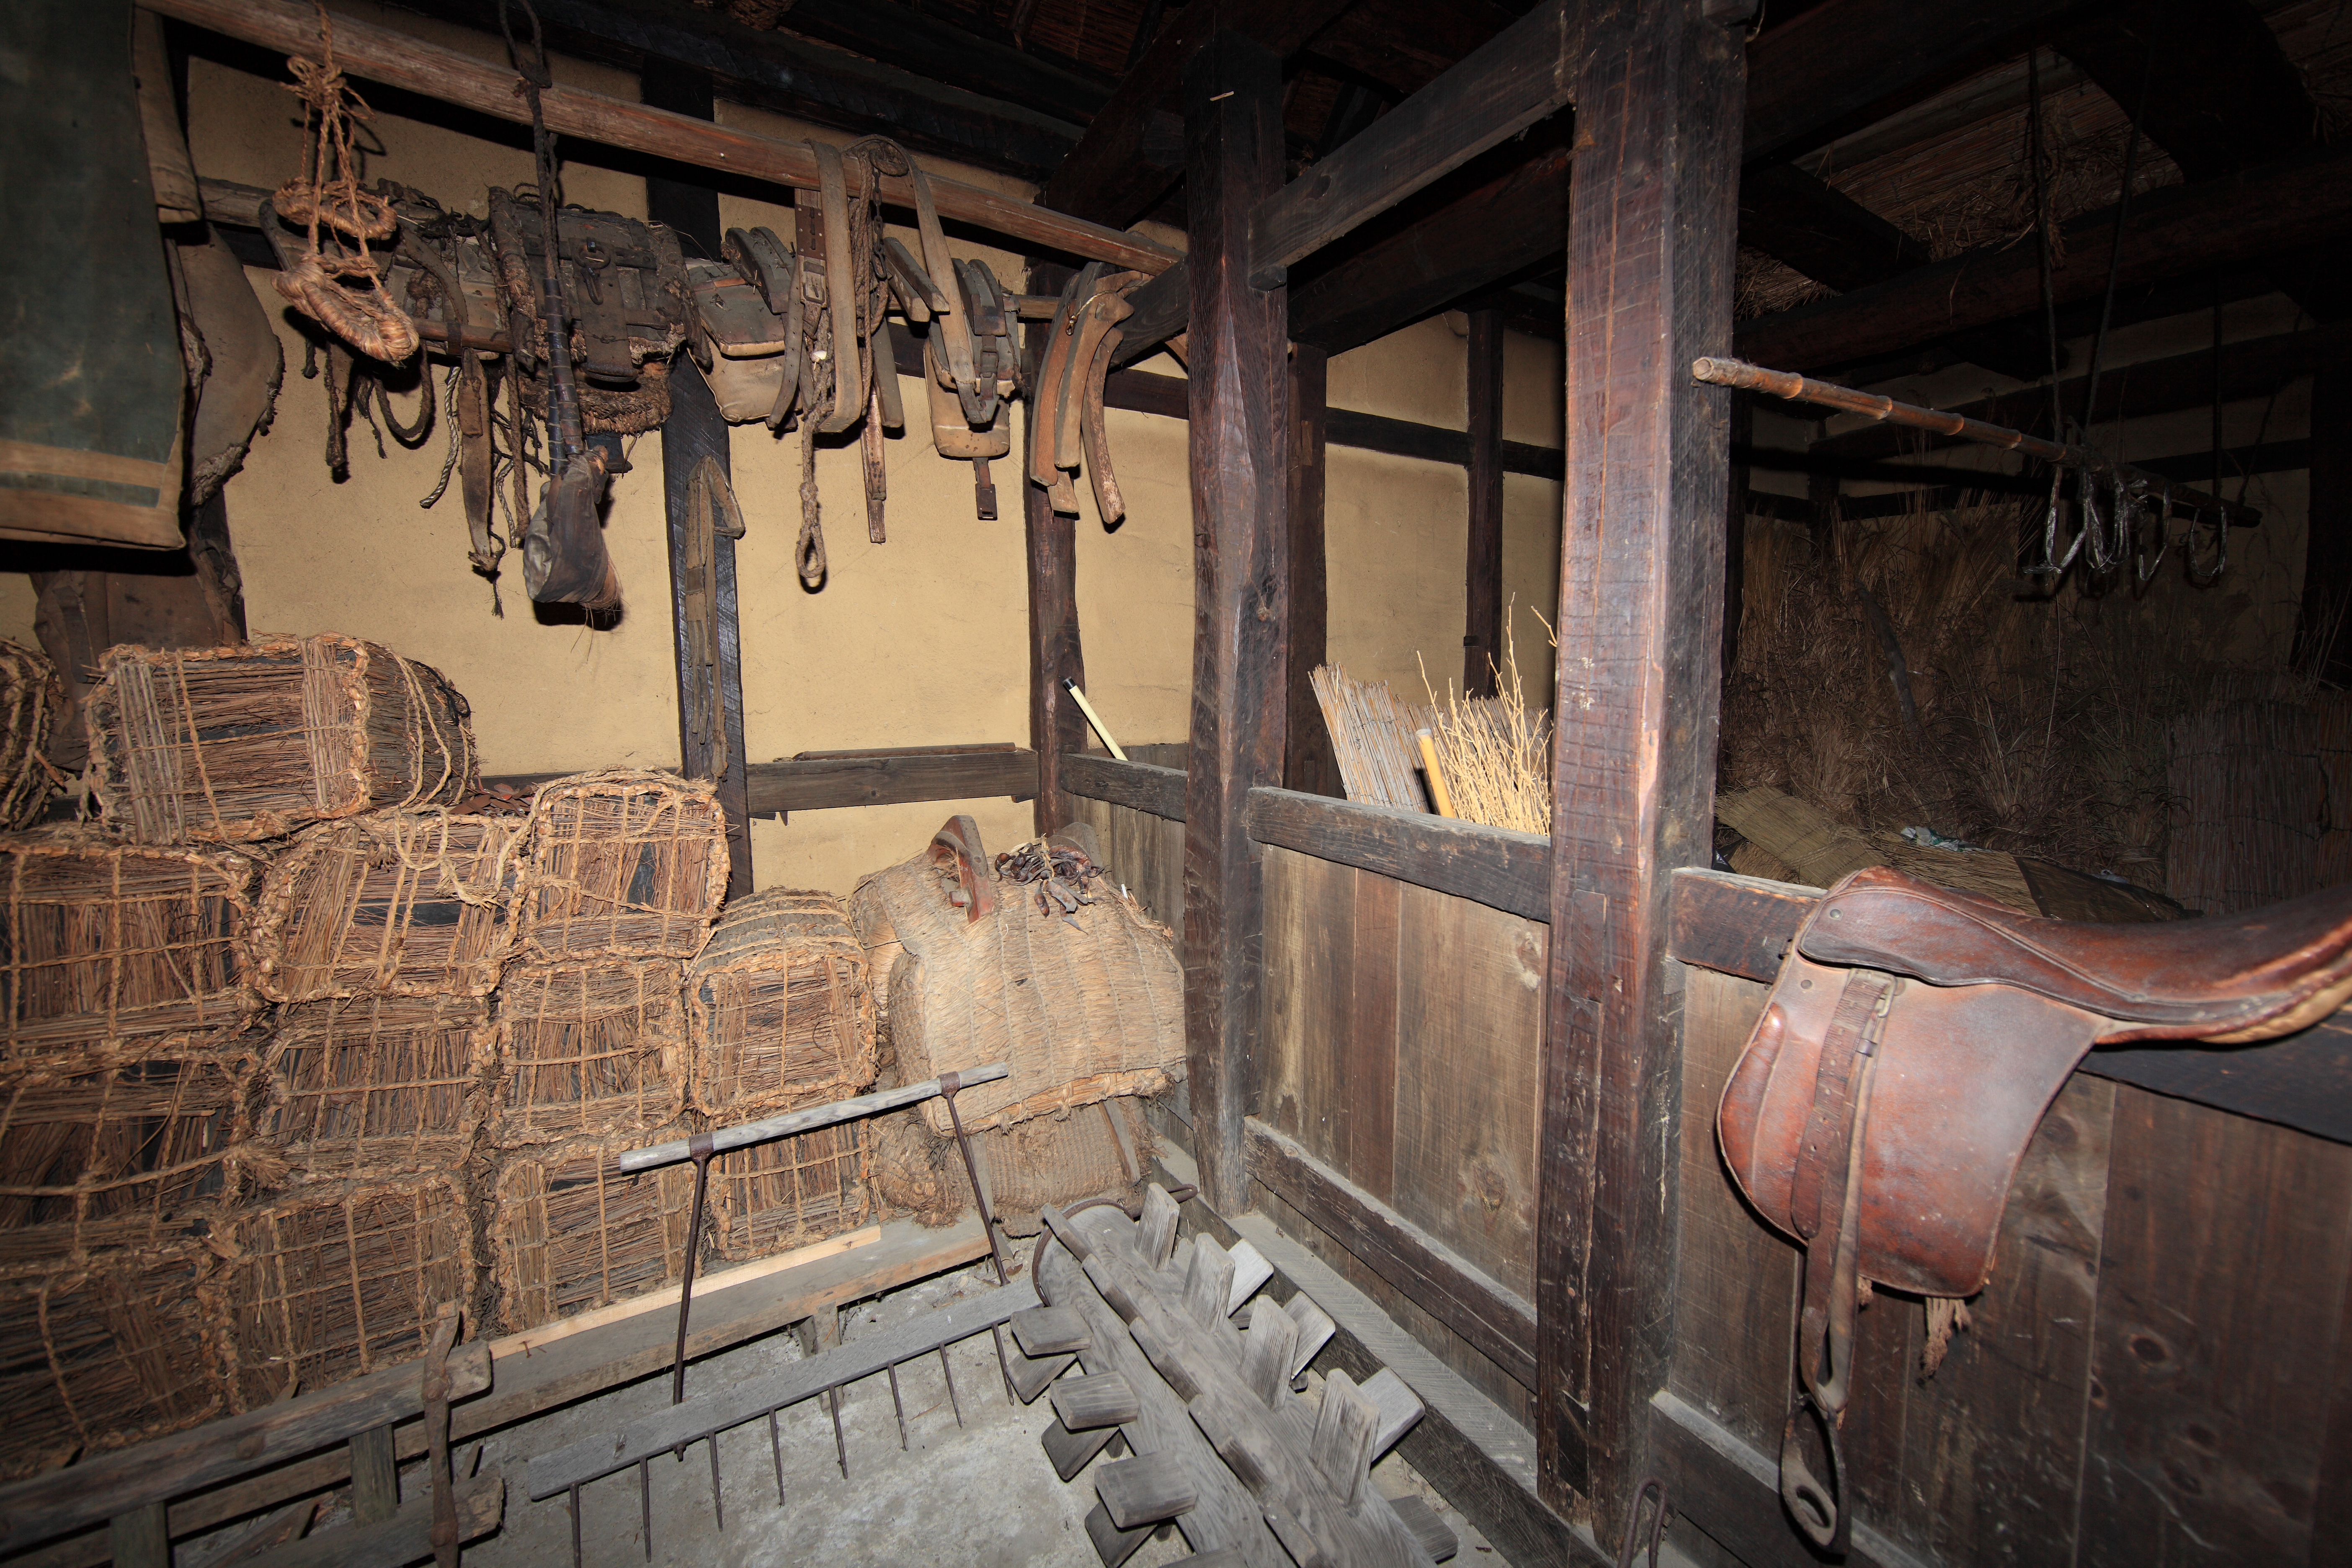
architecture, wood, farm, house, interior, building, home, high, ancient, residence, factory, room, design, japanese, 5d, style, hires, markii, traditional, folk, hi, res, resolution, canonef14mmf28liiusm, iwate, tohno, toonoshi, denshoen